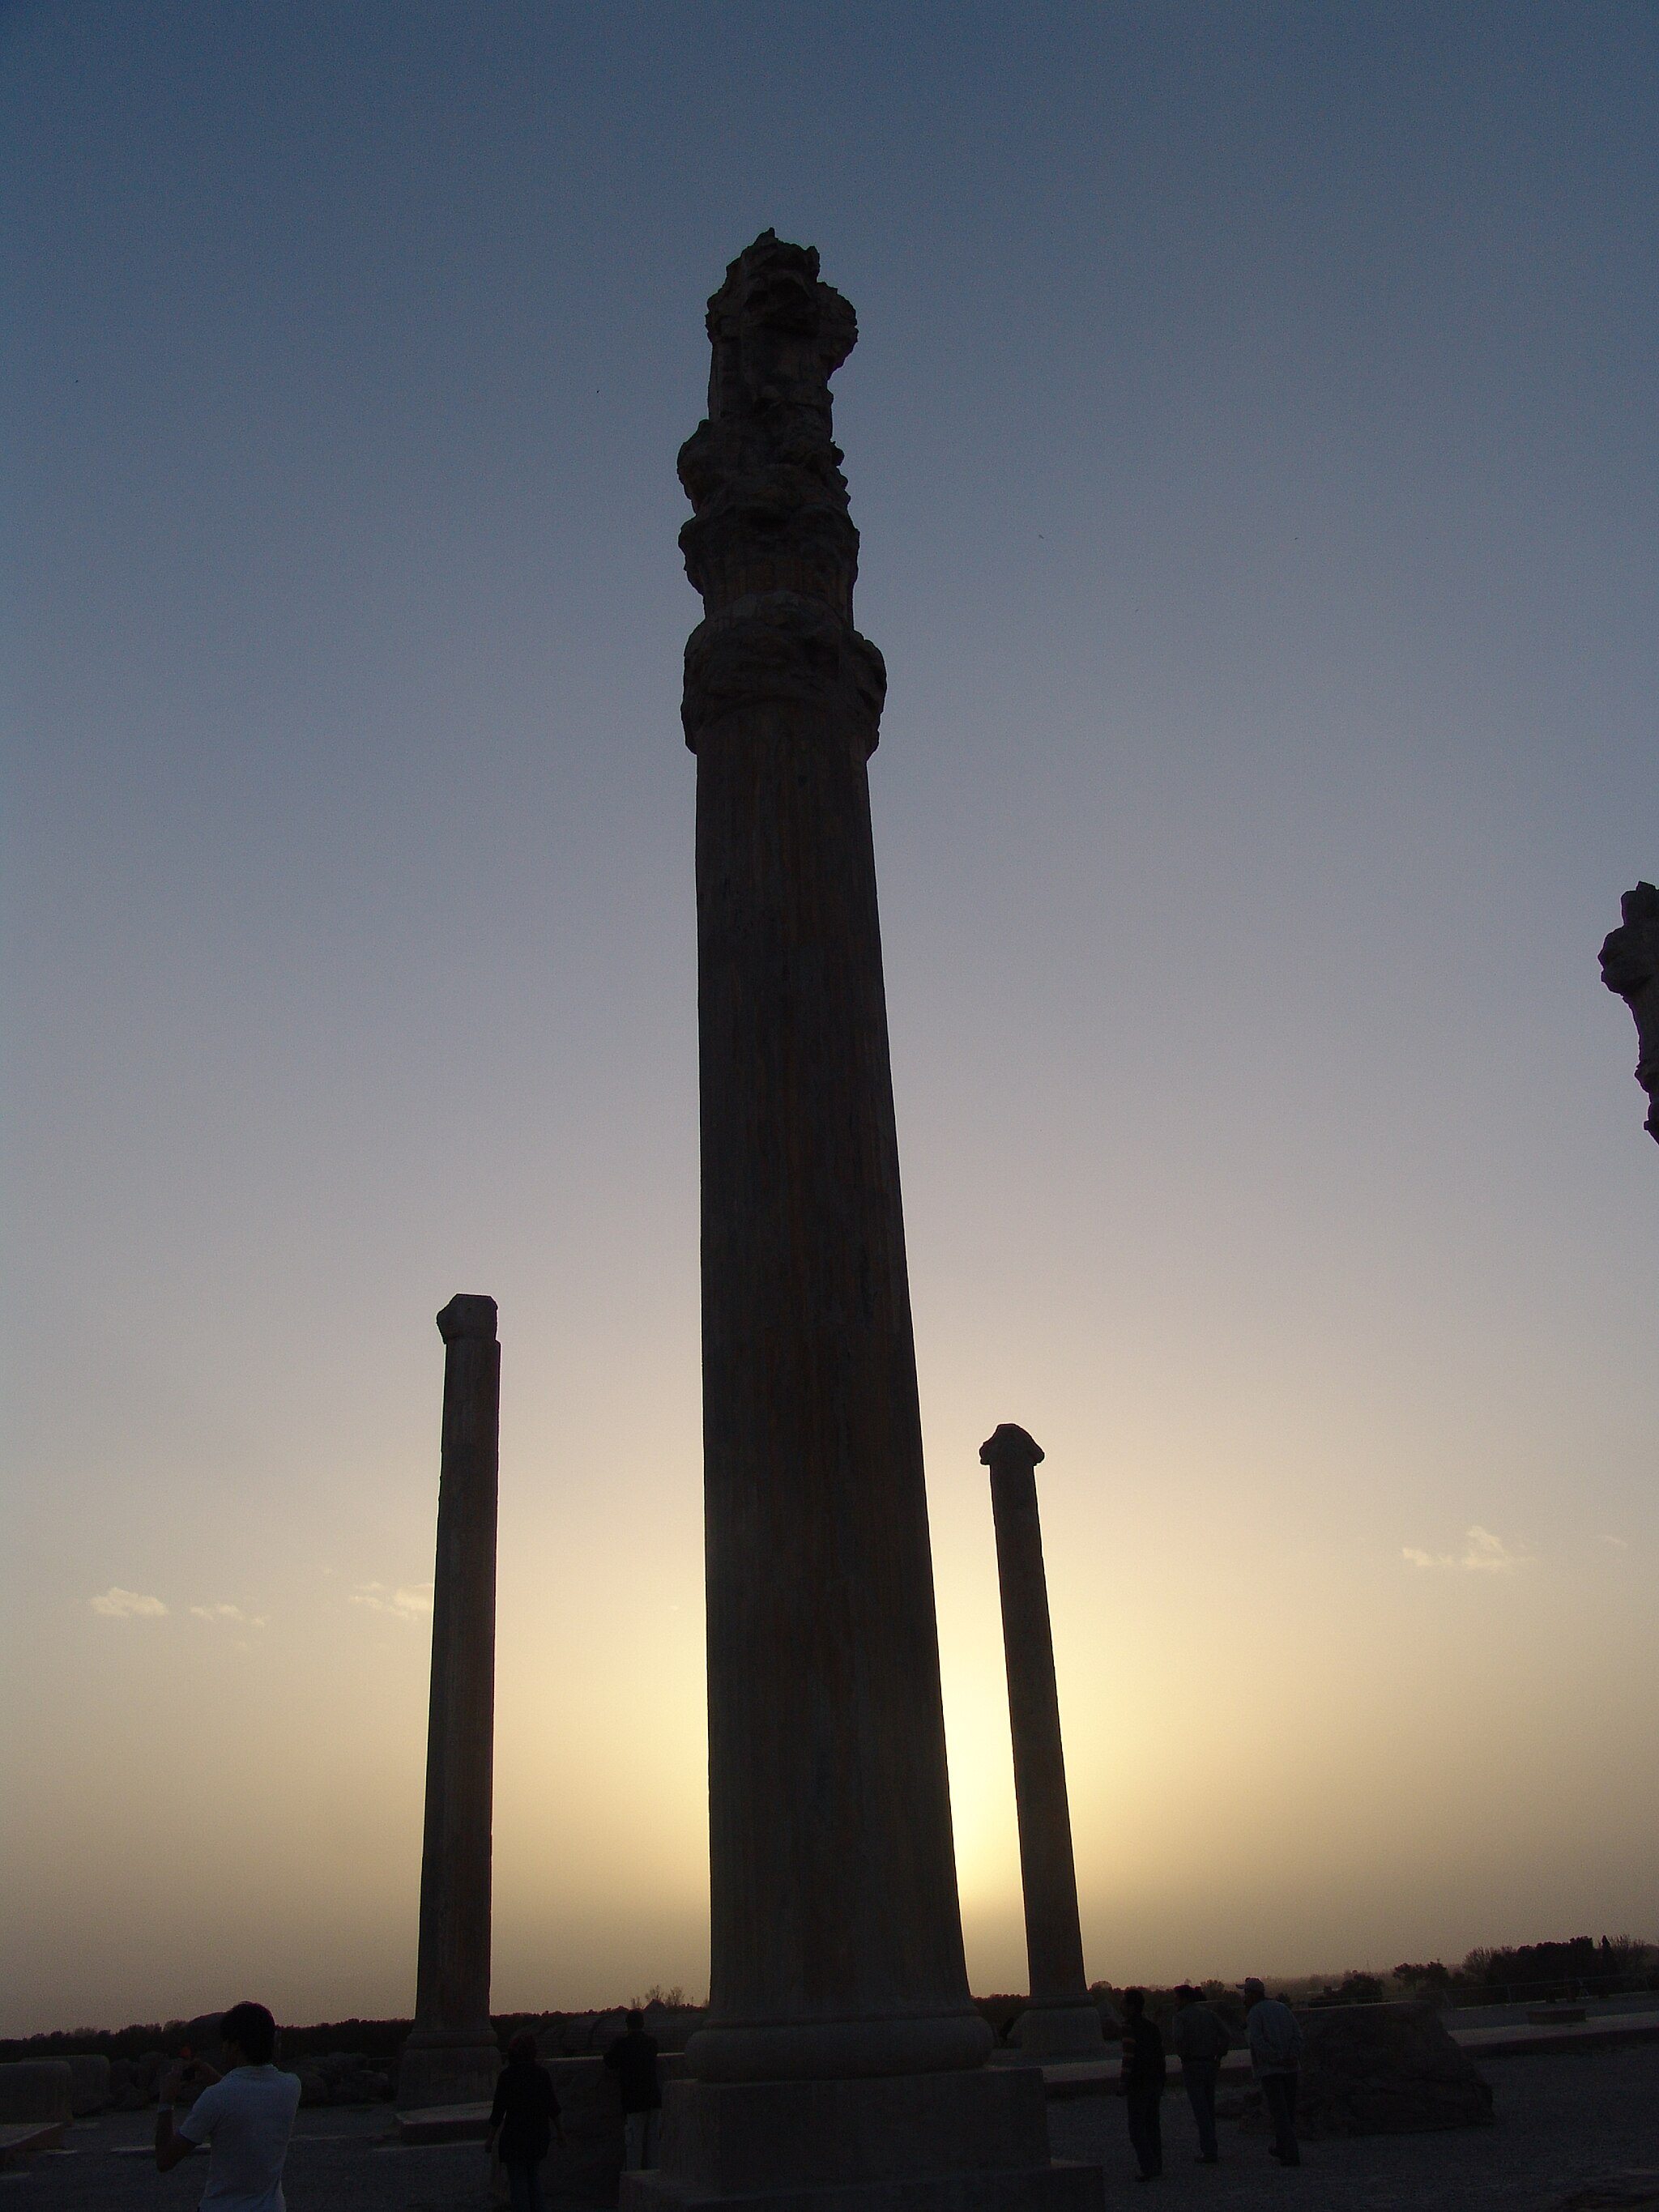
Title: Persepolis-Darafsh 1 (37)
Description: Persepolis
Date: 2008-03-19 17:51:16
Categories: GFDL, Taken with Sony DSC-F828, Apadana of Persepolis, License migration redundant, Self-published work, Sunsets of Persepolis, Files with coordinates missing SDC location of creation, 2008 in Persepolis, Photos by Darafsh Kaviyani, Photographic silhouettes of Persepolis